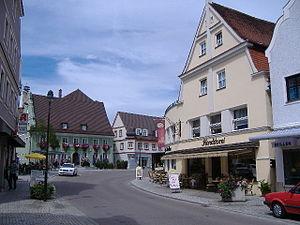
Wertingen est une ville de Bavière de 8 833 habitants, située dans l'arrondissement de Dillingen dans le district de Souabe.